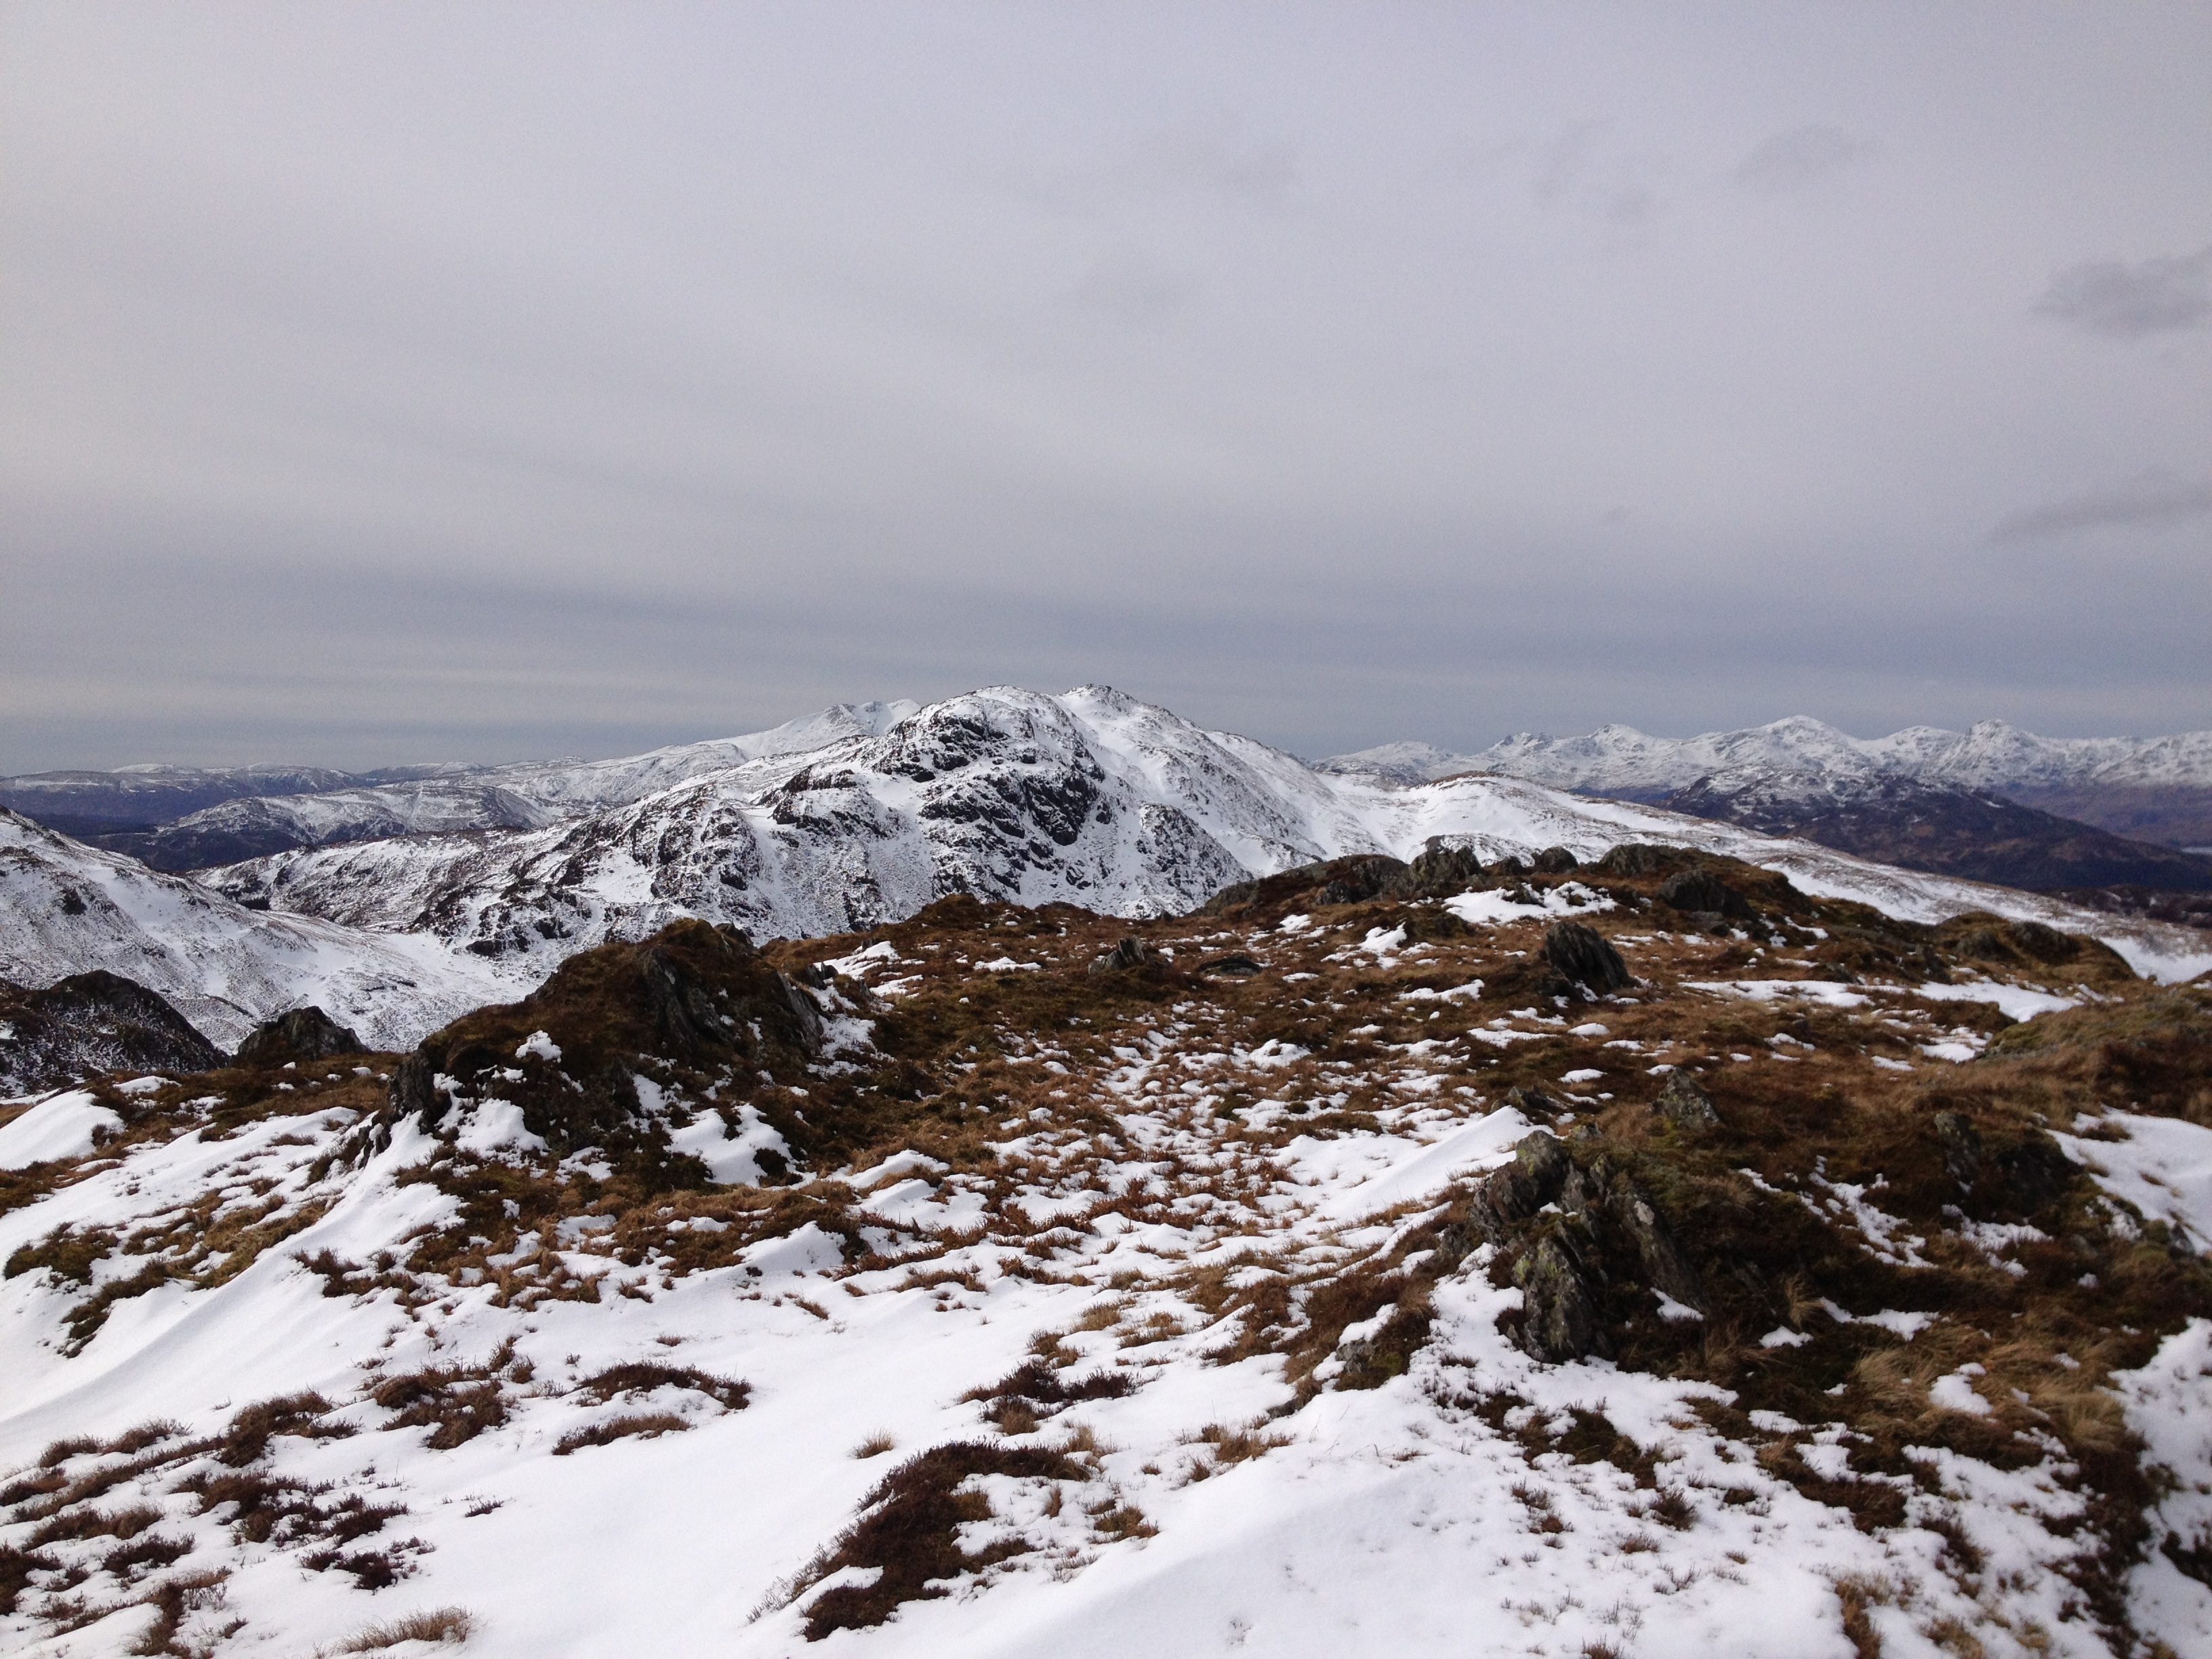
landscape, mountain, snow, winter, mountain range, weather, highland, season, ridge, summit, alps, plateau, fell, landform, geographical feature, mountainous landforms, geological phenomenon, scottish mountains, scottish munro